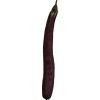
Label: eggplant_long